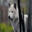
Label: wolf